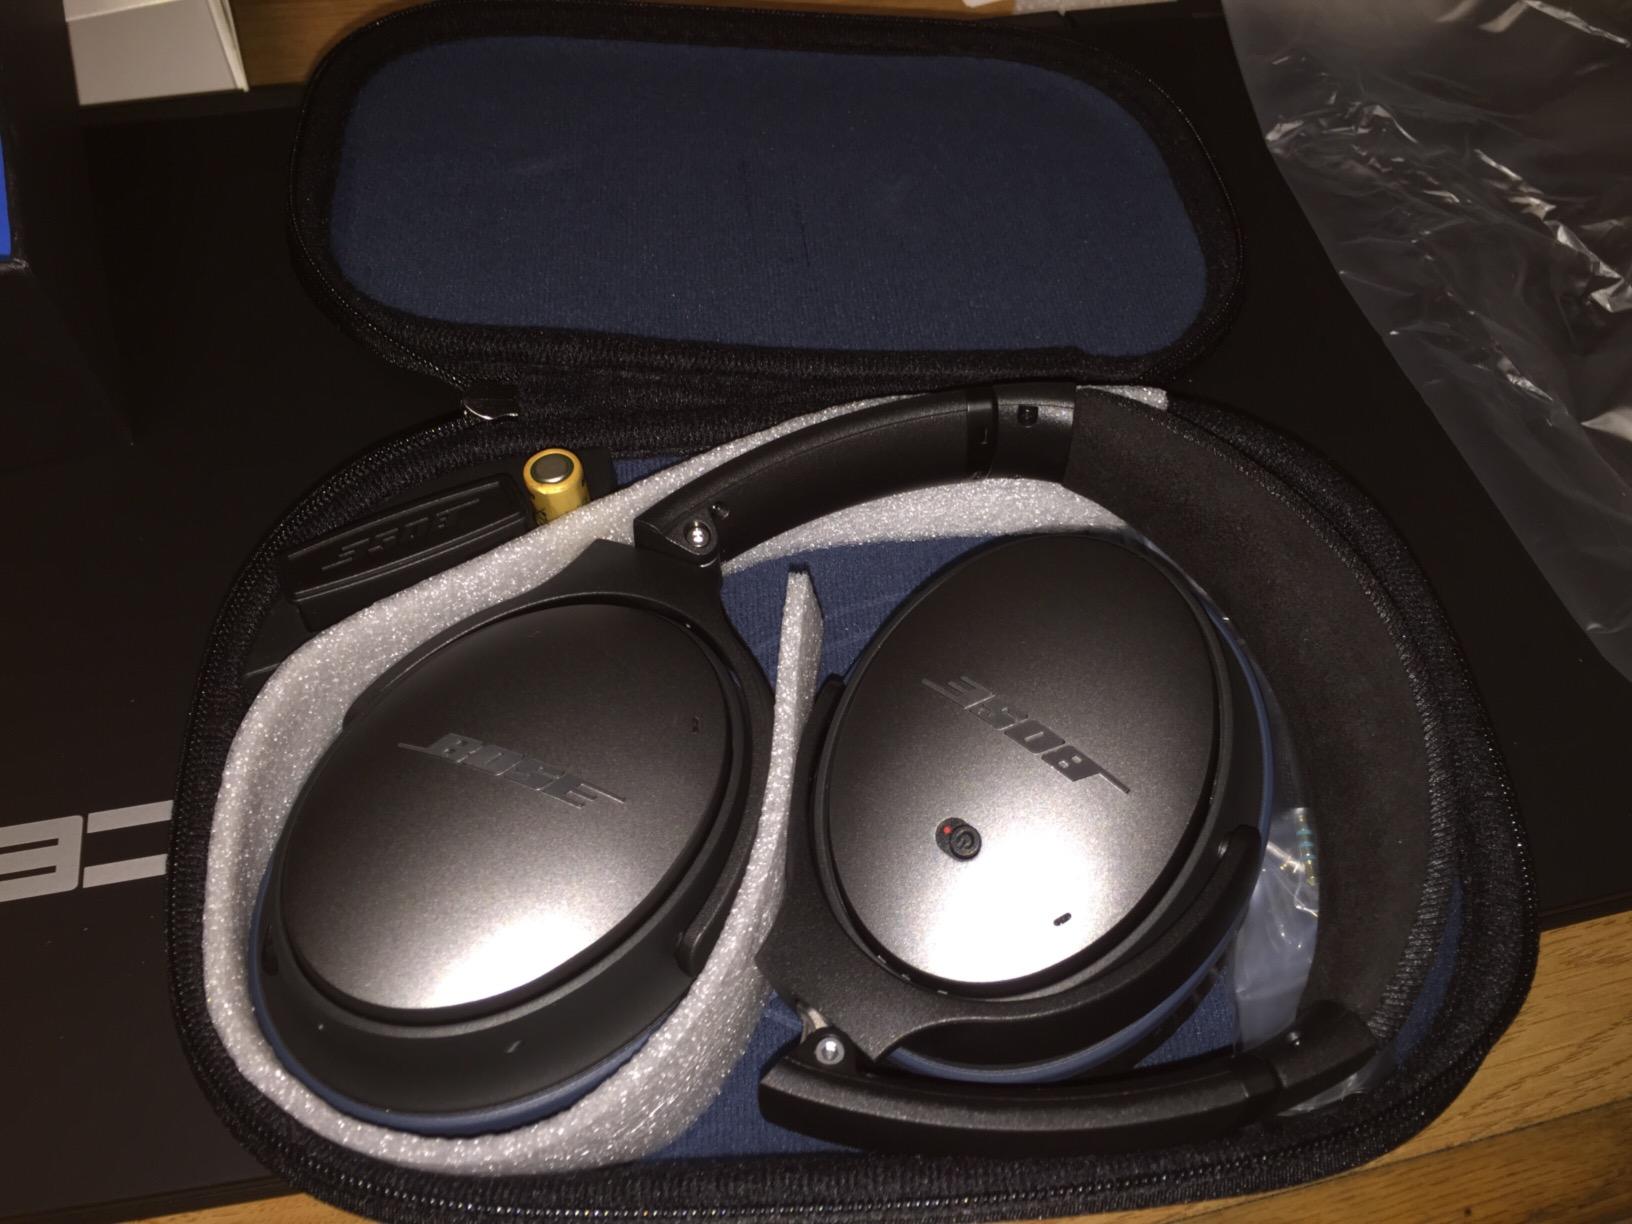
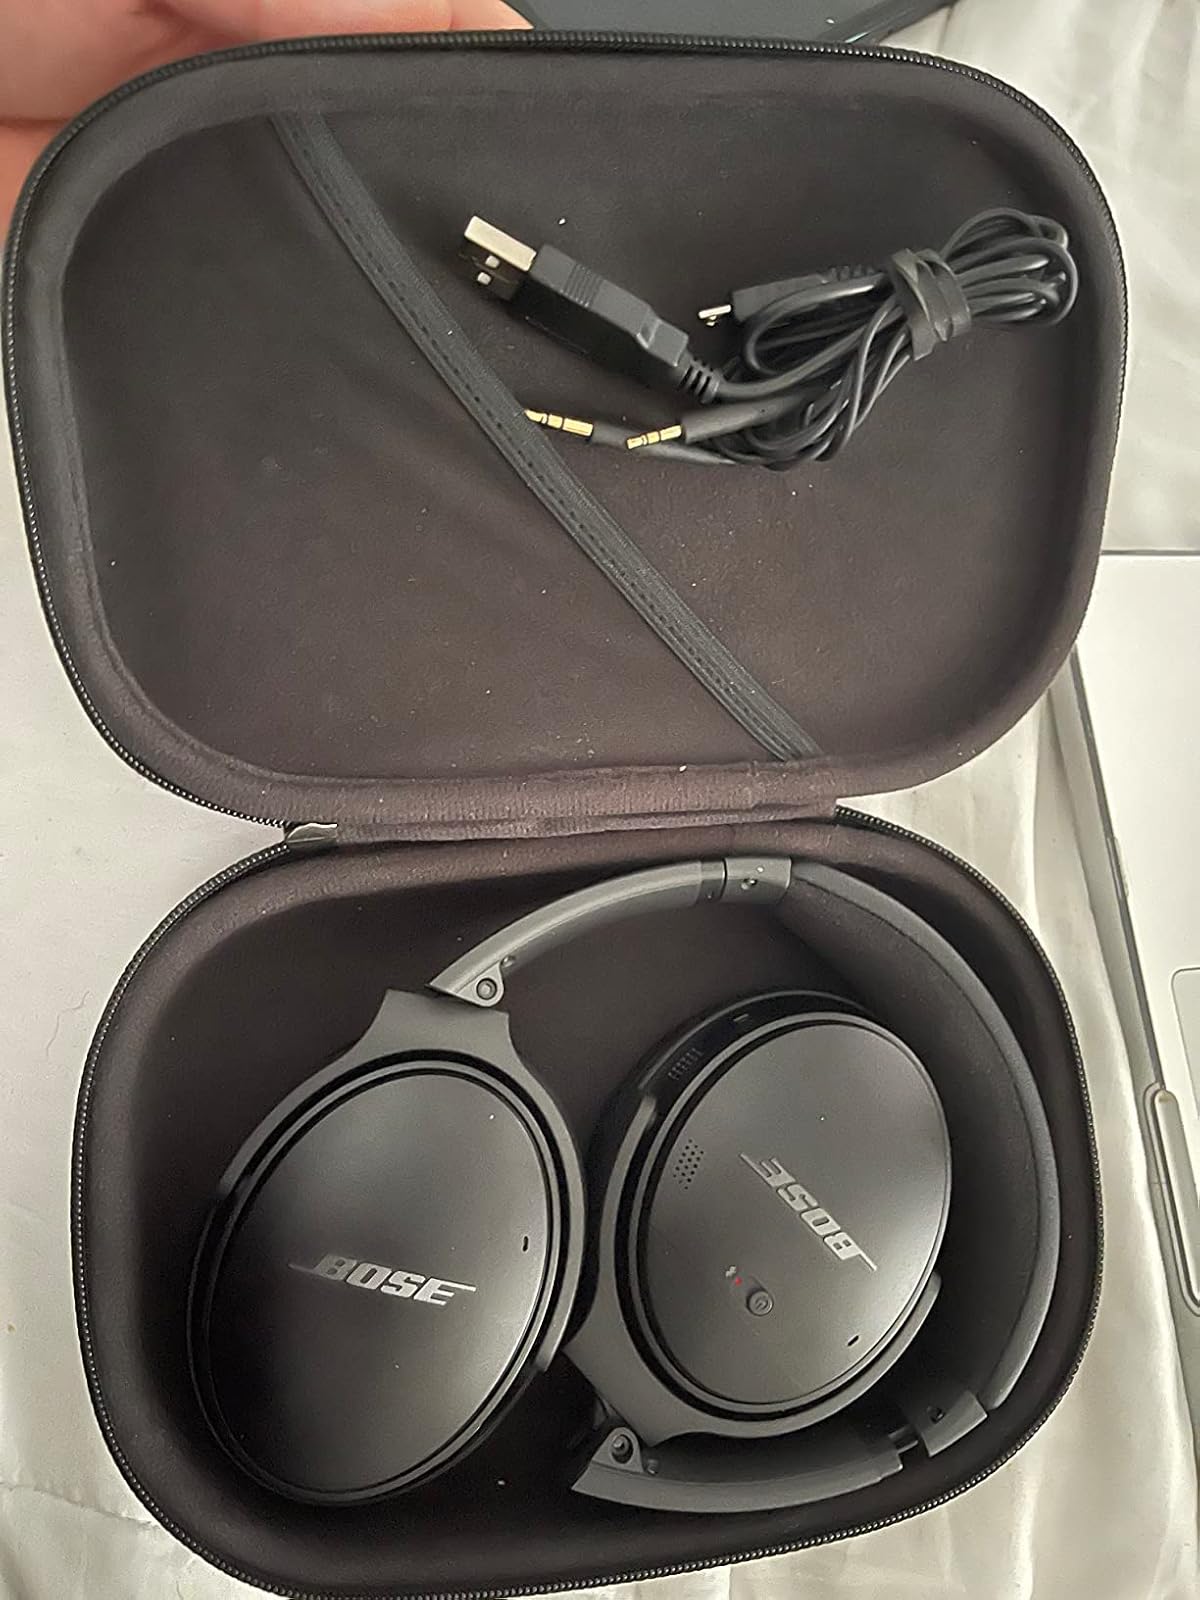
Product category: headphones
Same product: no